Andean textiles

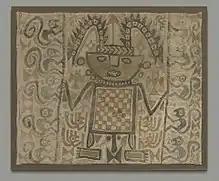
<a href="https%3A//artgallery.yale.edu/collections/objects/181312">Chancay or Chimu painted textile

Several different methods of embroidery are attributed to distinctive styles of coloring and depiction of images in woven textiles. Block color, linear, and broad line styles of embroidery imparted different visual effects upon the woven textile, and were used to convey different types of information. Designs were also painted directly onto woven textiles using various dyes (see figure).